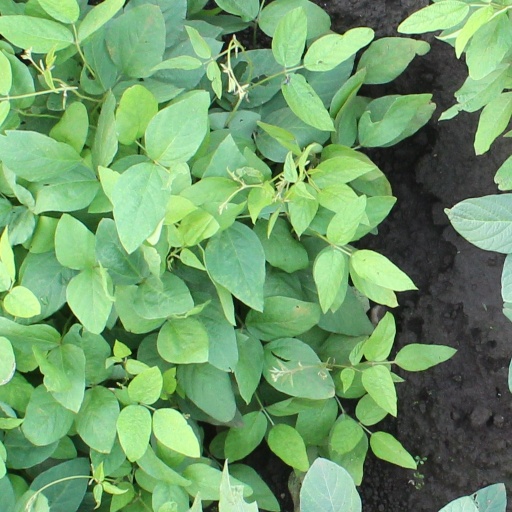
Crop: soybean